Jan Baptist Bonnecroy

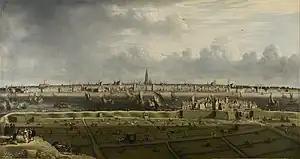
"View of Antwerp port"

He painted at least 4 views of Antwerp. The view dated 1658 was ordered for the Antwerp City Hall. He also made views of Amsterdam and Brussels. These views all show the cities from a distance and with a bird's eye perspective. Bonnecroy relied on drawings of the principal buildings and city maps and his knowledge of perspective to create this illusion of looking at the cities from above. The "View of Brussels" now part of the collection of the Royal Museums of Fine Arts of Belgium was originally the property of the Dukes of Arenberg who kept it in their castle in Heverlee.